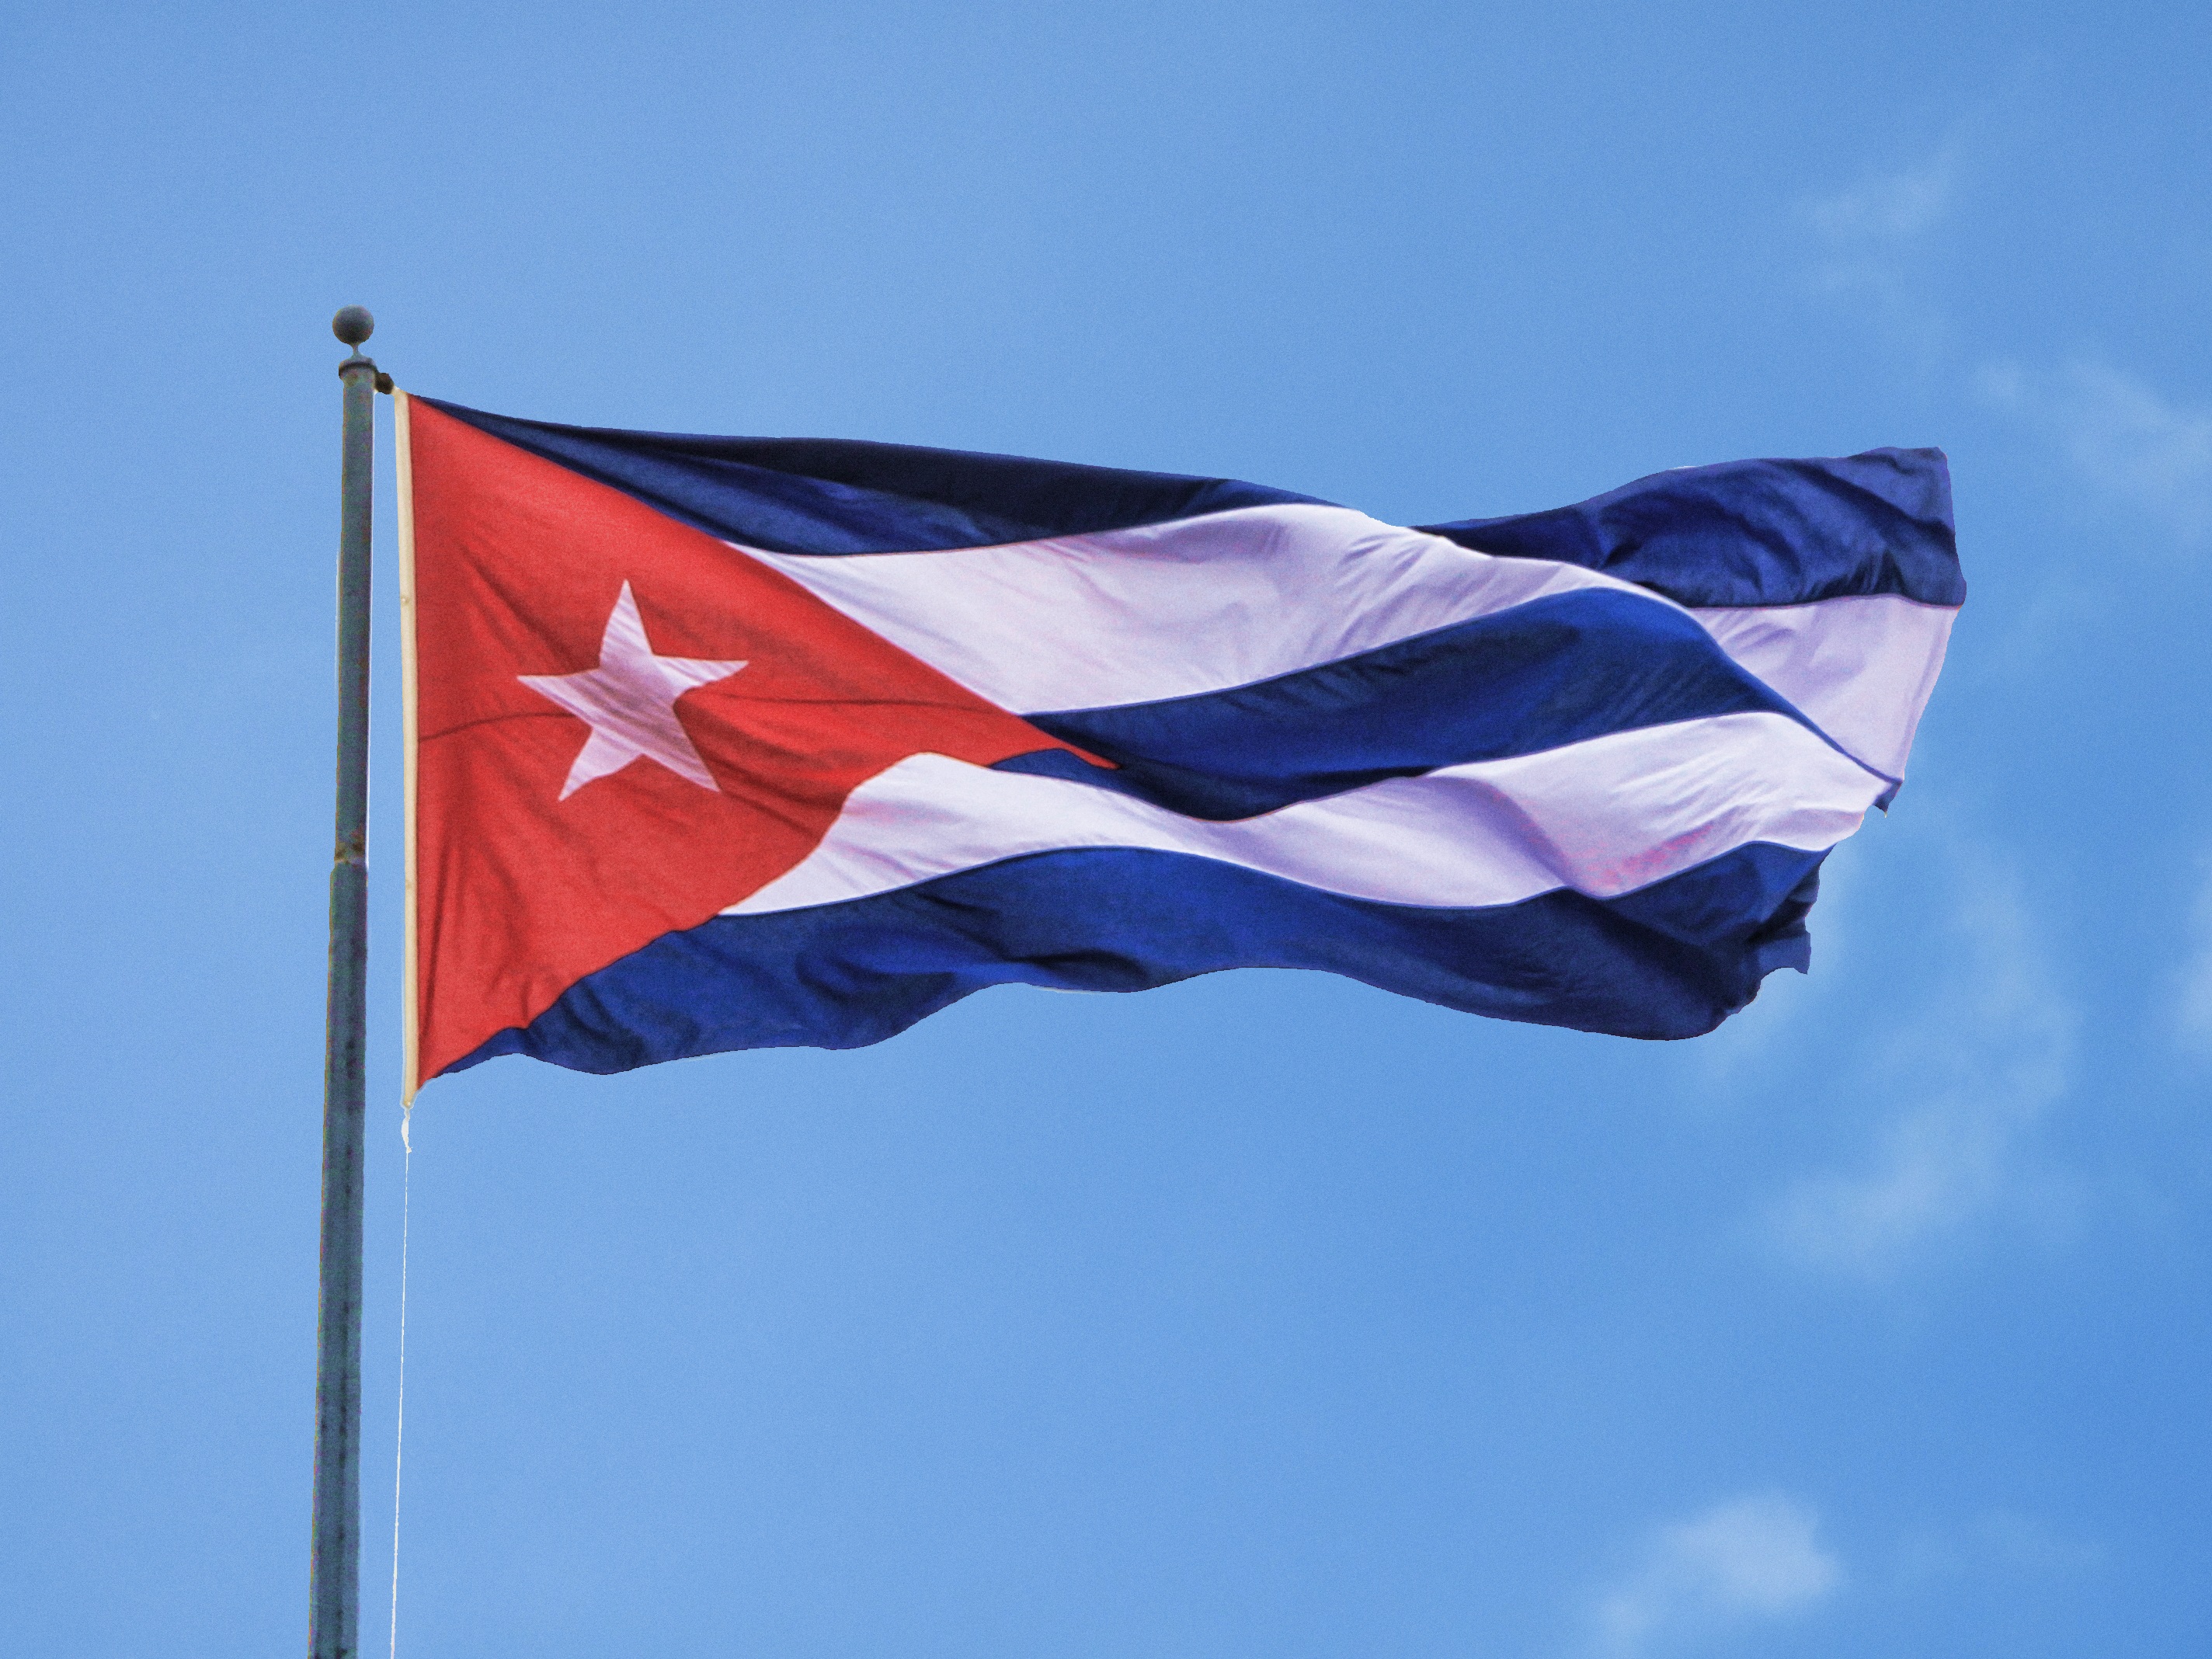
sky, star, wind, flag, blue, blue sky, cuba, clouds, stripes, caribbean, red flag, cuban, flag of the united states